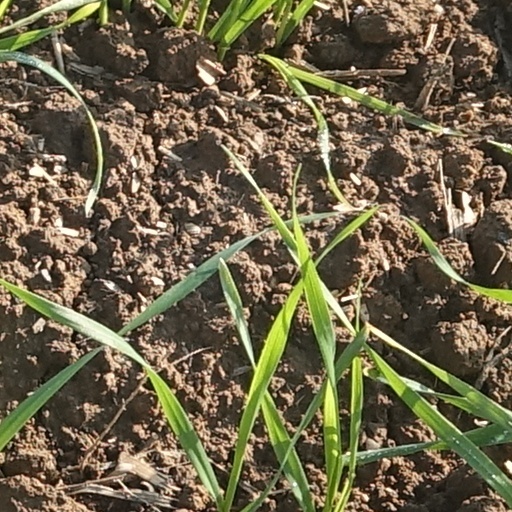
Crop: wheat